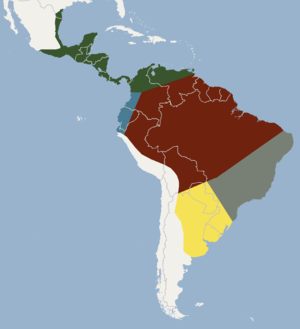
Cette liste commentée recense la mammalofaune en Guyane. Elle répertorie les espèces de mammifères guyanais actuels et celles qui ont été récemment classifiées comme éteintes. Cette liste comporte 250 espèces réparties en douze ordres et 43 familles, dont quatre sont « en danger », sept sont « vulnérables », cinq sont « quasi menacées » et 27 ont des « données insuffisantes » pour être classées.